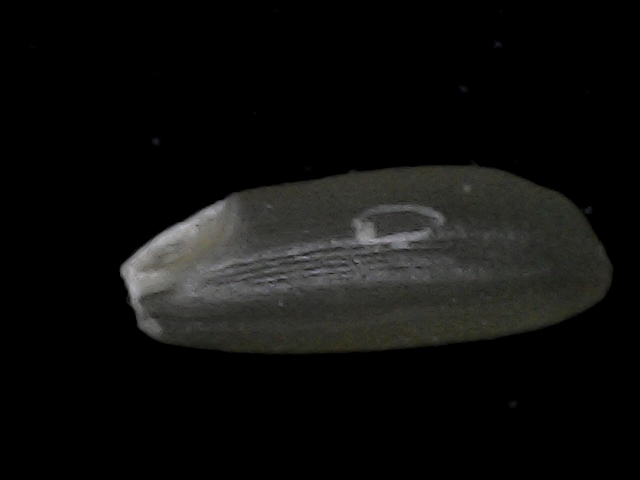
Rice variety: BD95